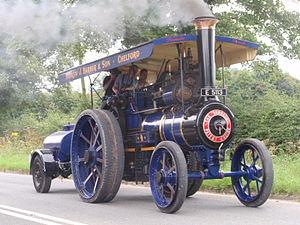
Une locomobile automotrice, une routière à vapeur où un tracteur à vapeur est un machine à vapeur, qui, contrairement à la locomobile ordinaire, peut se déplacer par elle-même.